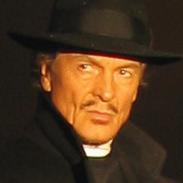
Age: 62